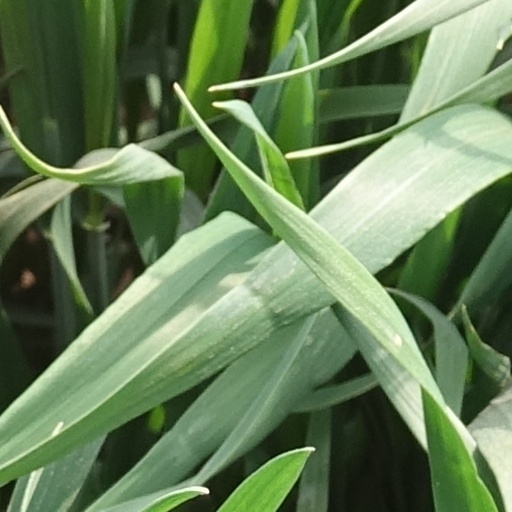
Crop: wheat